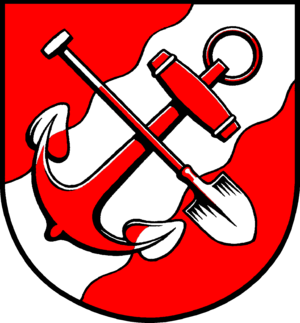
Brunsbüttel est une ville du nord de l'Allemagne située sur l'embouchure du fleuve Elbe près de la mer du Nord. Elle constitue aussi une des entrées du canal de Kiel, l'autre étant située à Holtenau à la périphérie de Kiel.